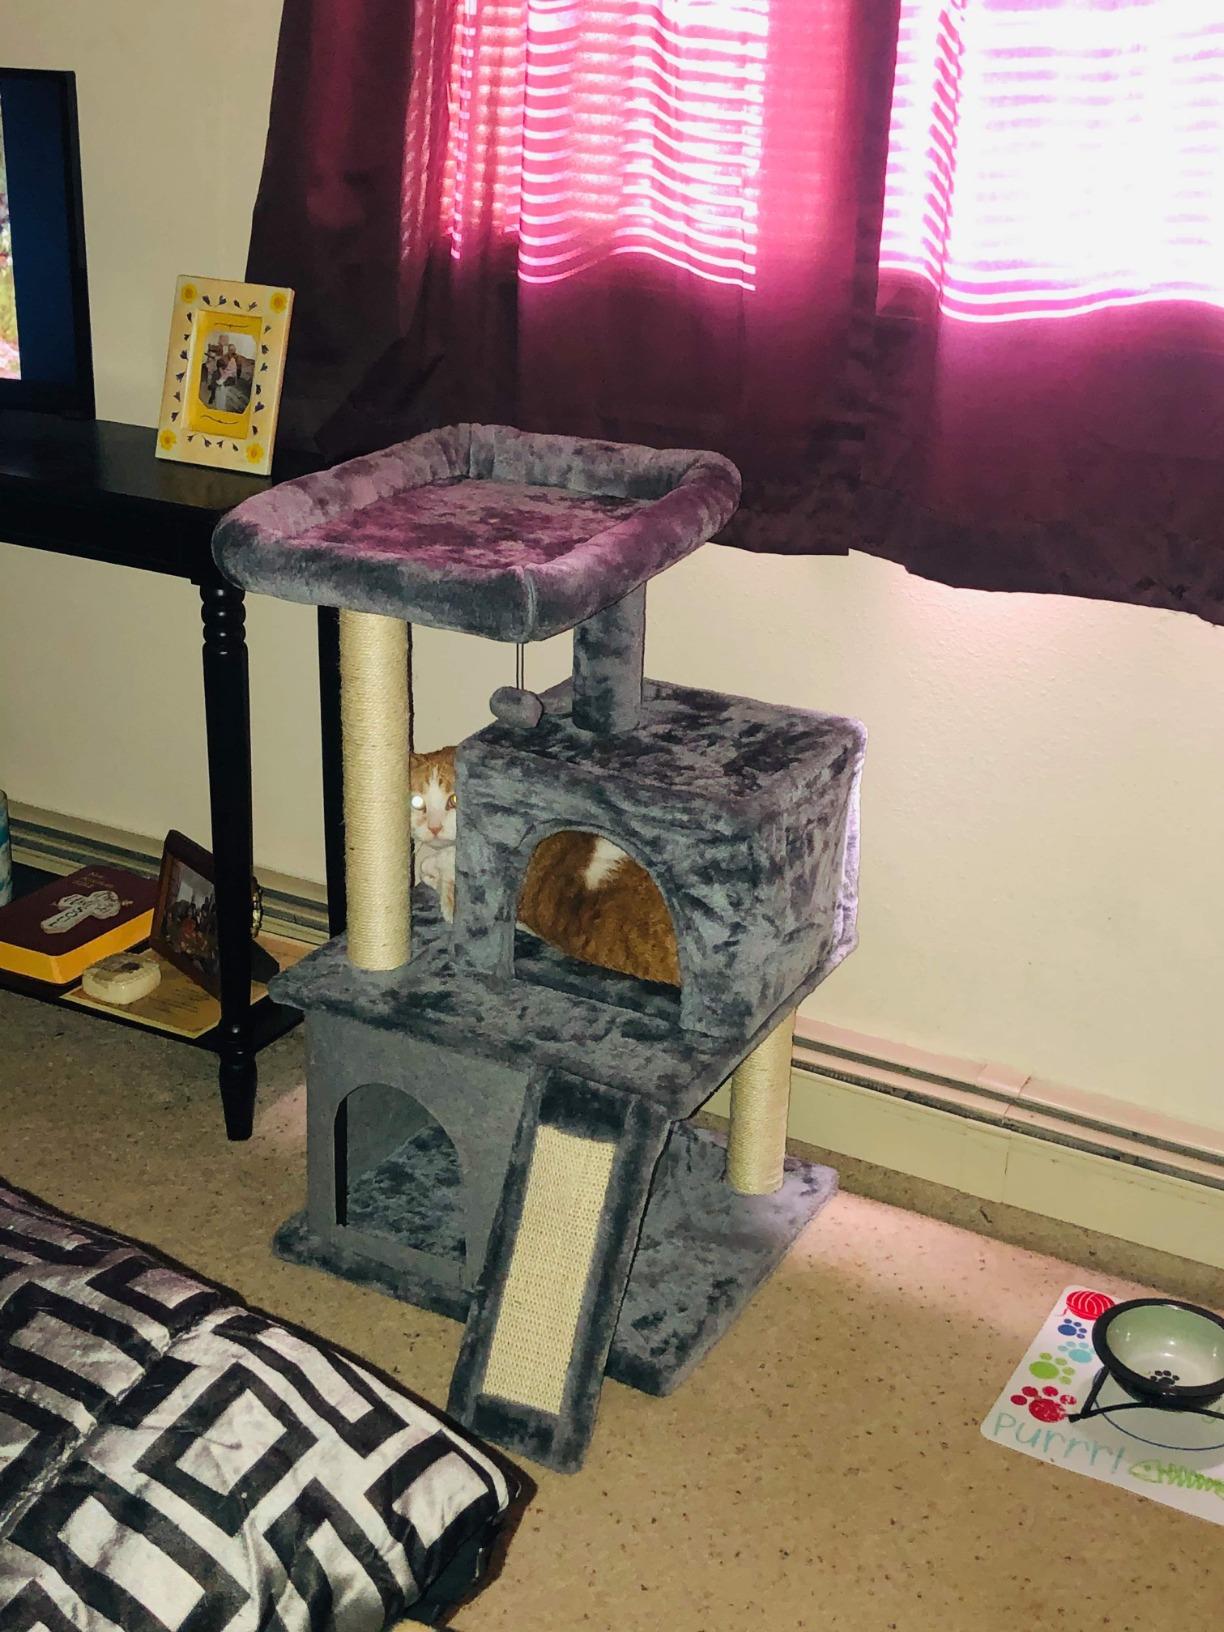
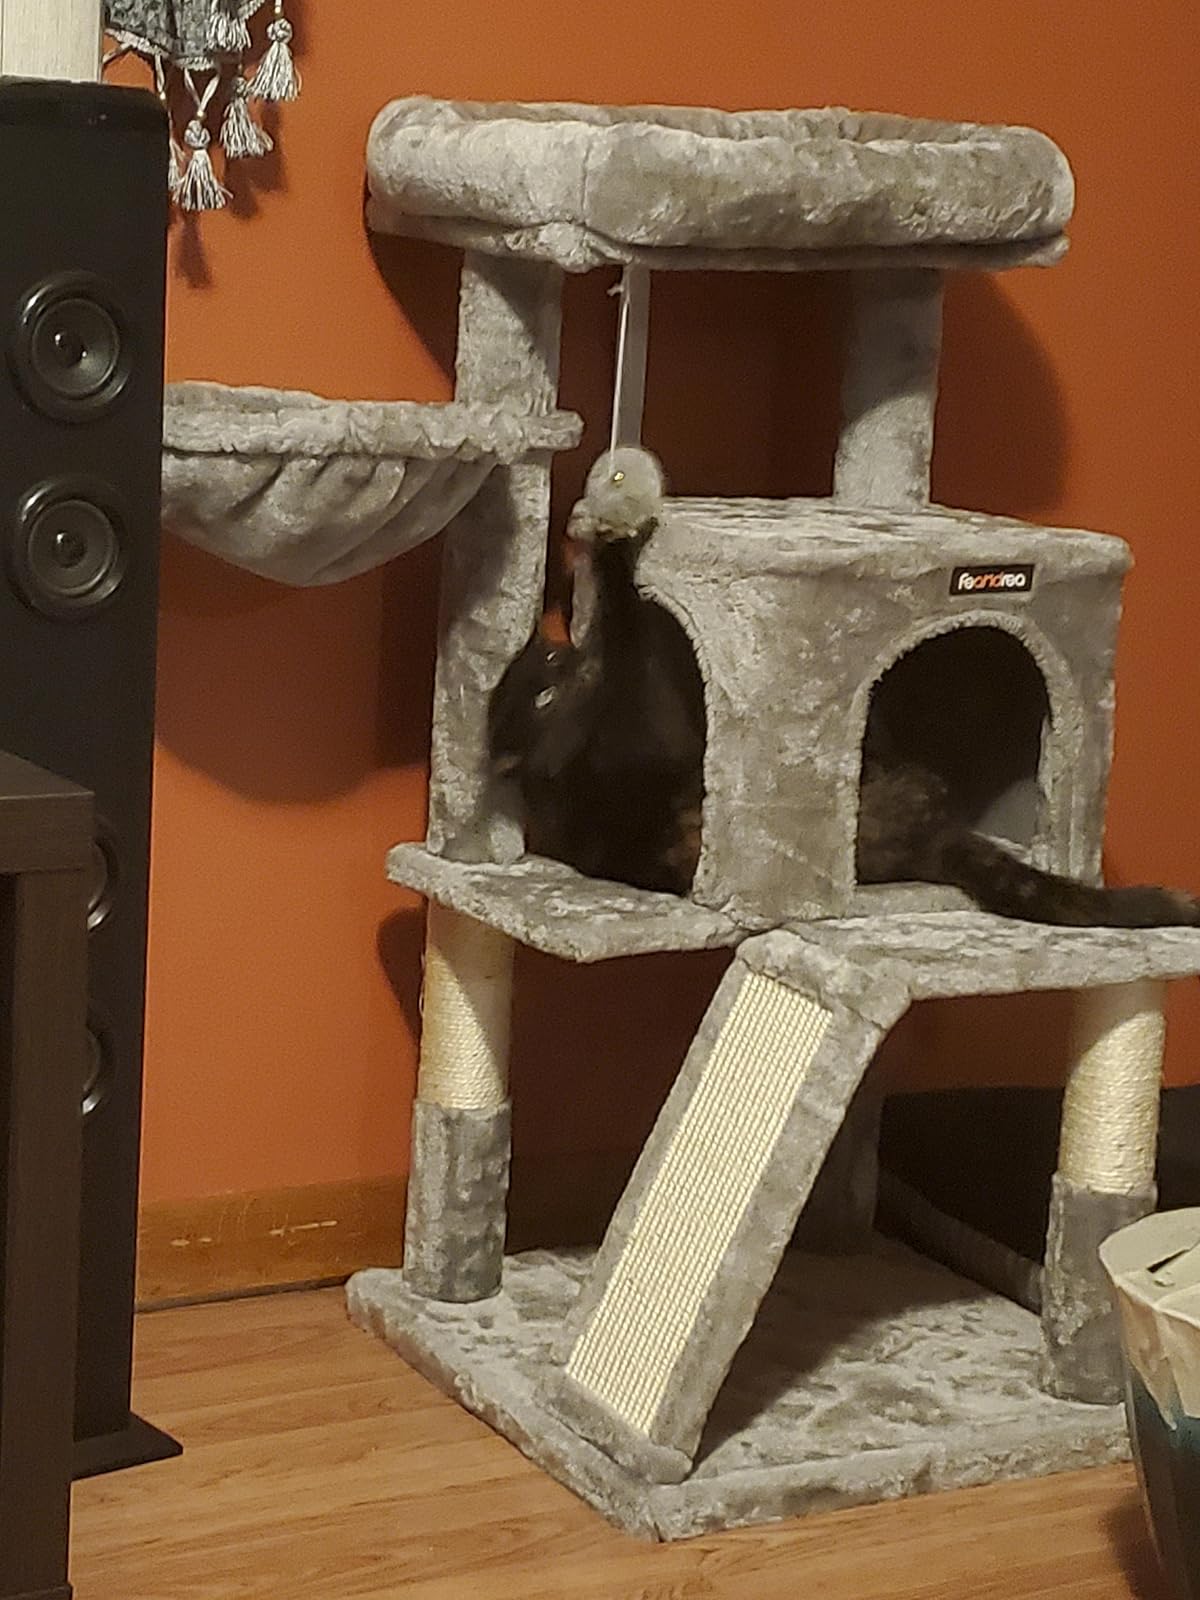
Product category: items_cat tree
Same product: no